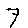
Label: 7